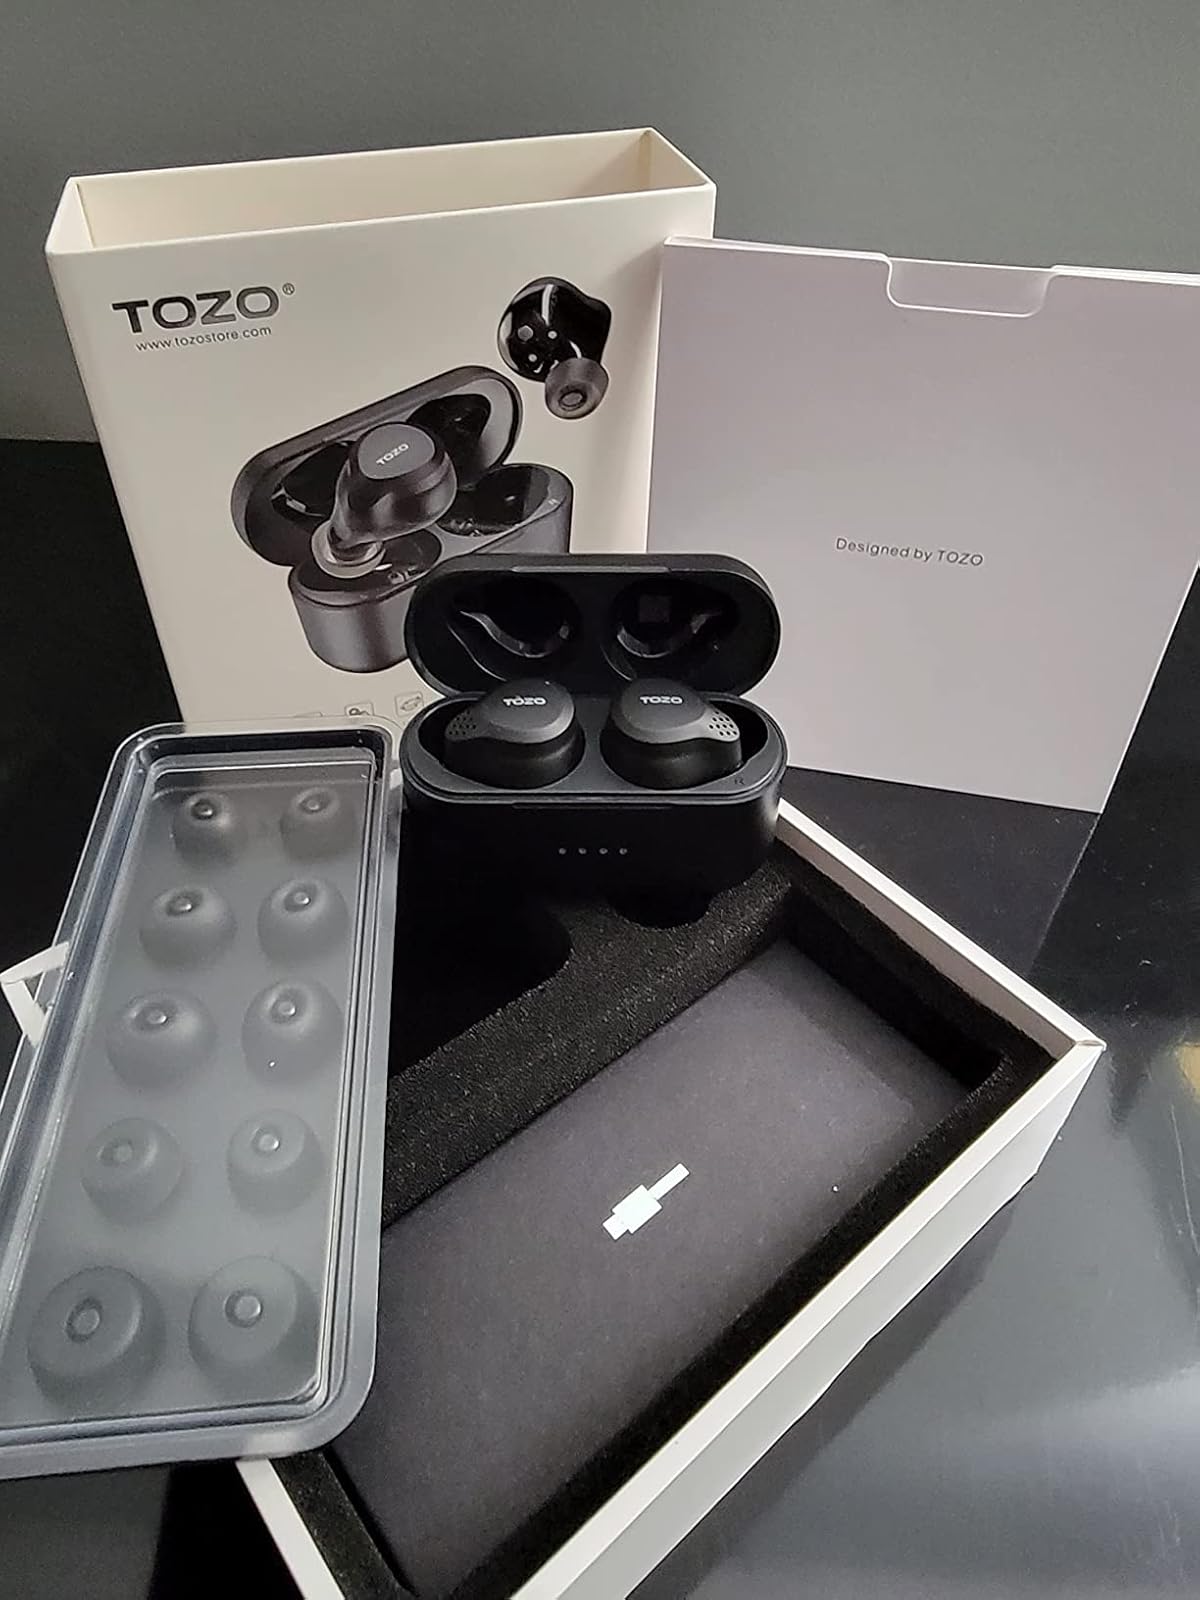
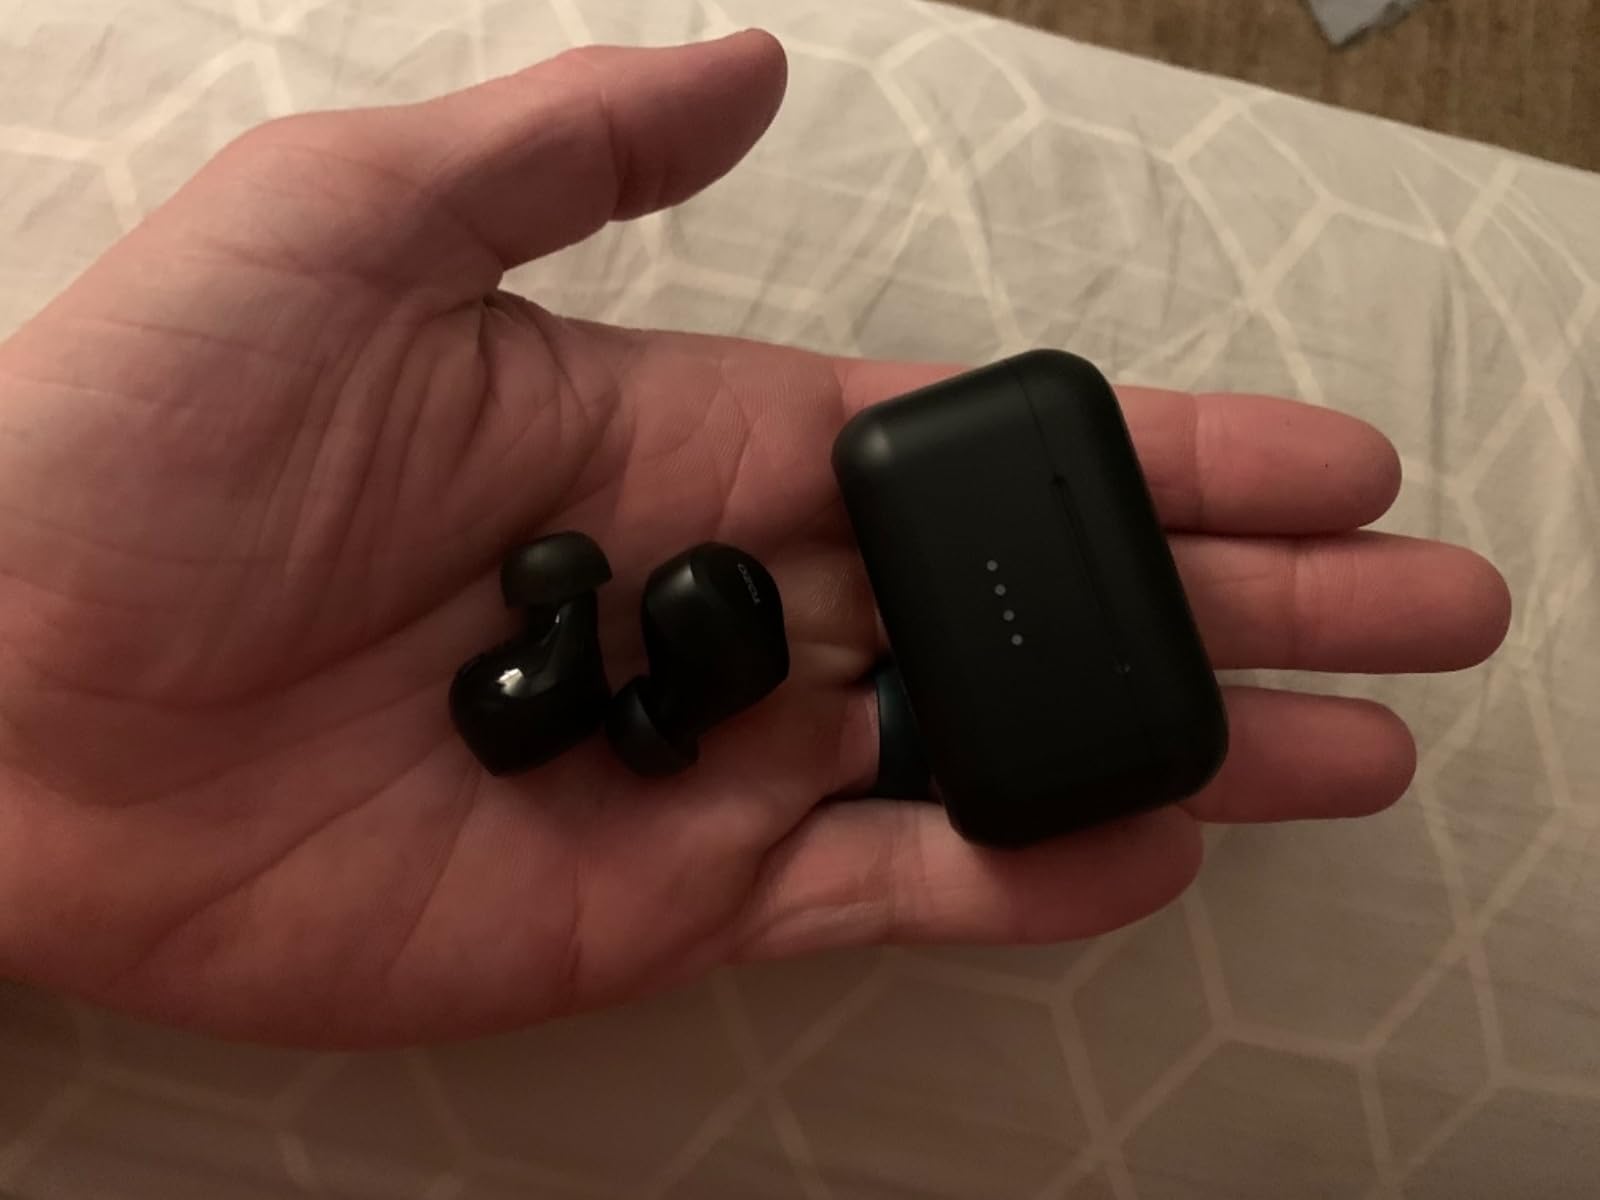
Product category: earbuds
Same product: yes